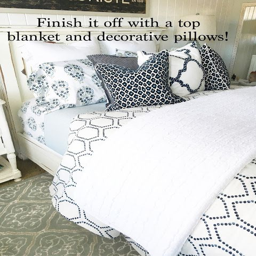
tips to a beautiful bed